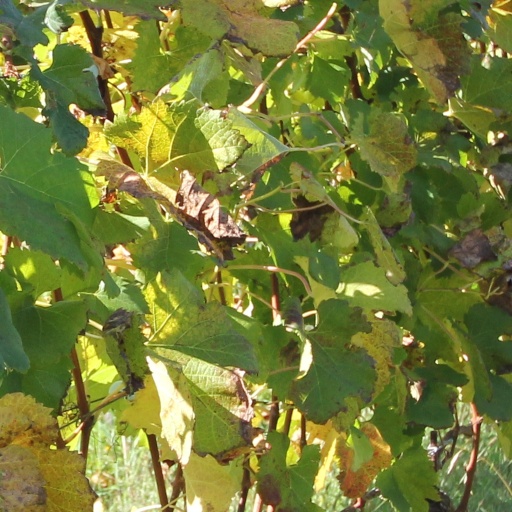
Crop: grape